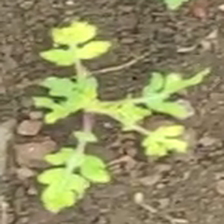
Weed species: Gajar_gavat_(Parthenium hysterophorus)